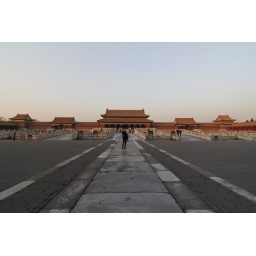
The road forwards to the most important building in the Forbidden city.